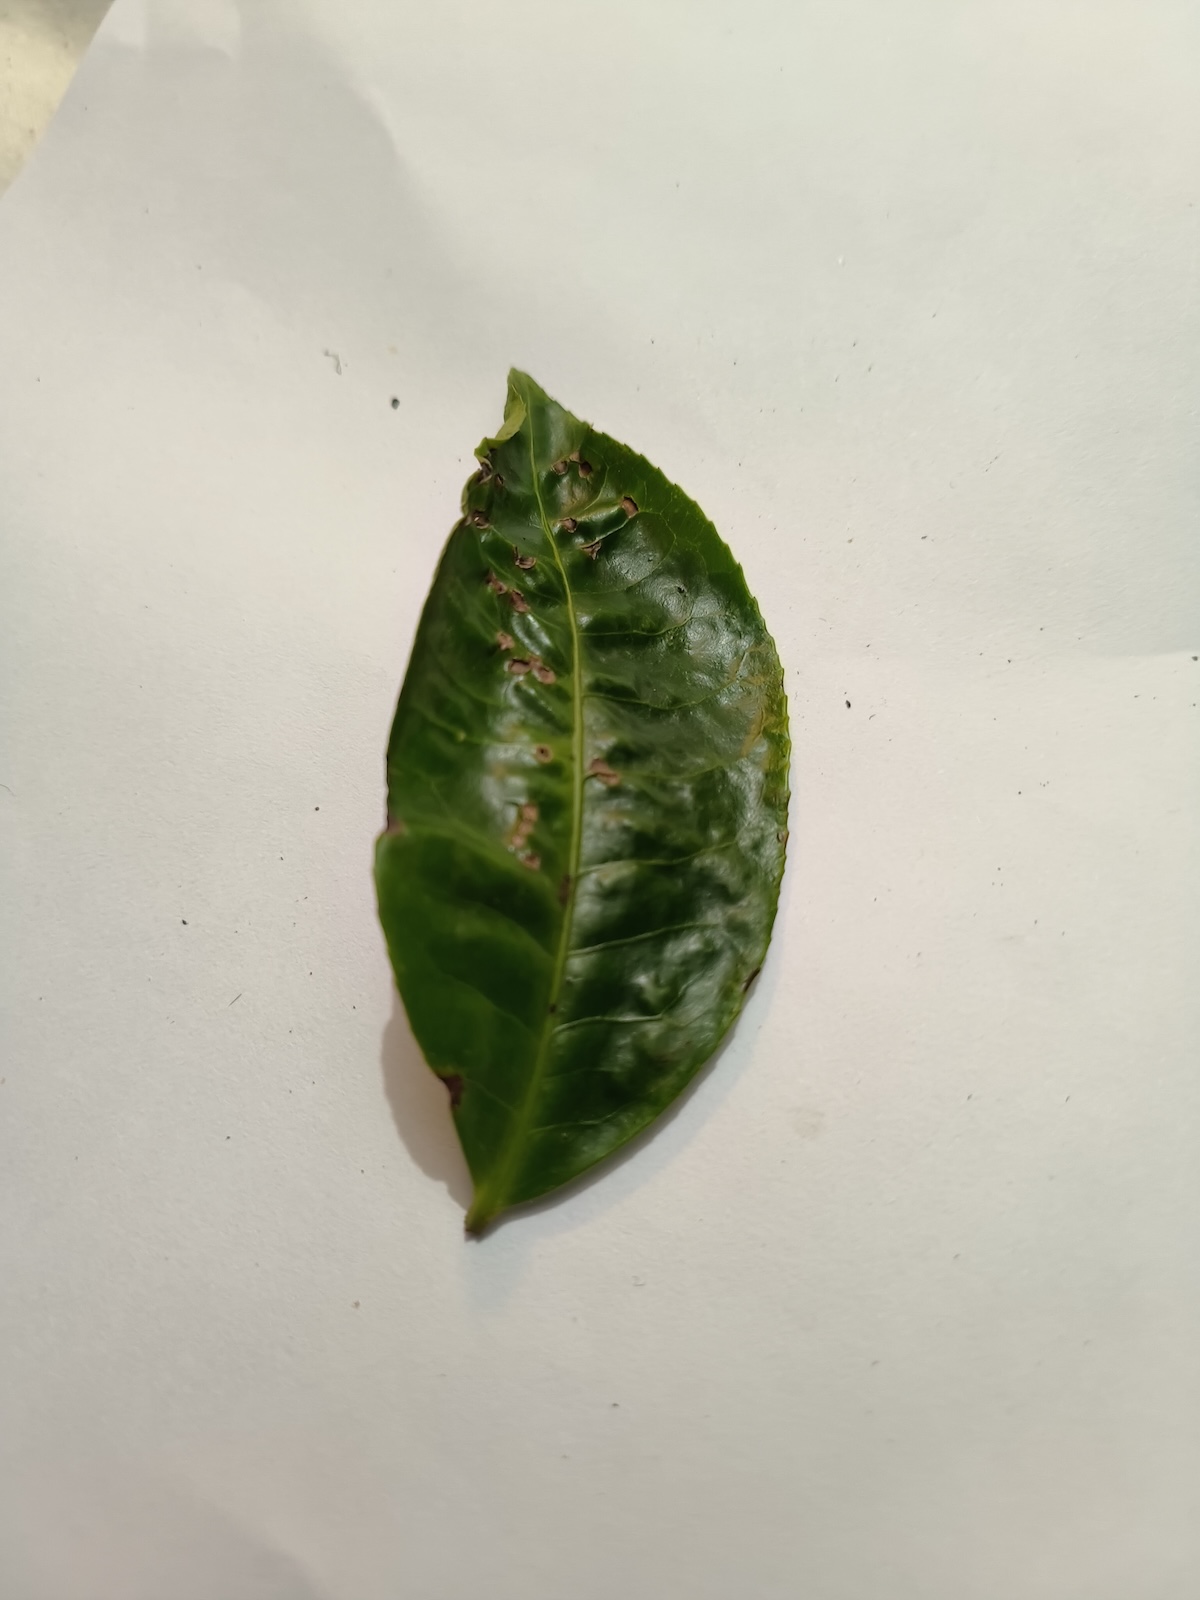
Label: Green mirid bug